Bagni di Lucca

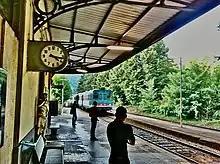
⁨Bagni di Lucca⁩ FS 2011

The local economy is mainly based on tourism, attracted to the thermal springs, the historic architecture, and numerous quality hotels. Local industries produce paper and building materials, as well as machines. Many residents of the surrounding area produce their own and survive off local agriculture, however, there is a supermarket in the area, a few restaurants, cafes, and two weekend markets that bring food, vegetables and fruits of all sorts to the public. Like many towns in Italy though, business has not been so great in Bagni di Lucca and local industries are moving to bigger areas and metropolises such as Milan. The population of the area is somewhat stable and the countryside is very quiet; tourism is and probably will be for a while the main source of income for Bagni di Lucca businessmen and workers.